Flypaper (1998 film)

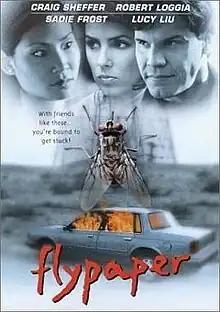
Home video cover

Flypaper is a 1998 American independent comedy film written and directed by Klaus Hoch and starring Craig Sheffer, Robert Loggia, Sadie Frost, John C. McGinley, Illeana Douglas, Talisa Soto, and Lucy Liu. It tells three intertwining tales of violence, sex, and betrayal in Southern California. The film premiered at the American Film Market in 1998 before being released direct-to-video in 2000. The film has been criticized as a "Pulp Fiction" rip-off.